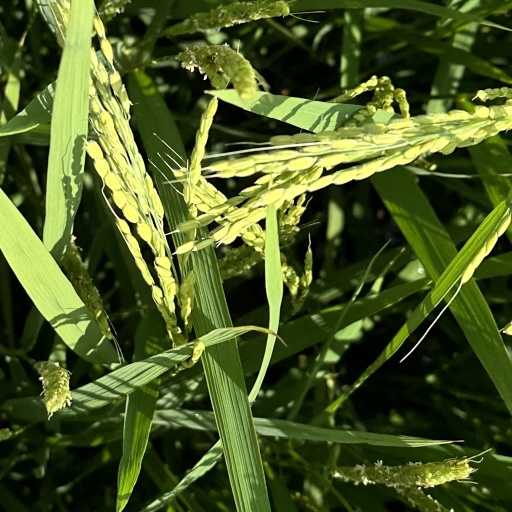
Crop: rice